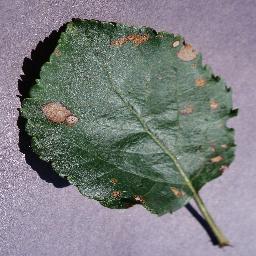
Label: Apple___Black_rot